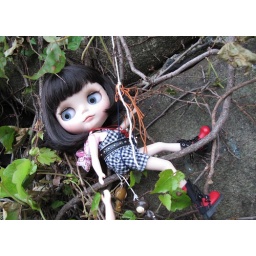
Rosie climbs an ancient rock wall in Queens.